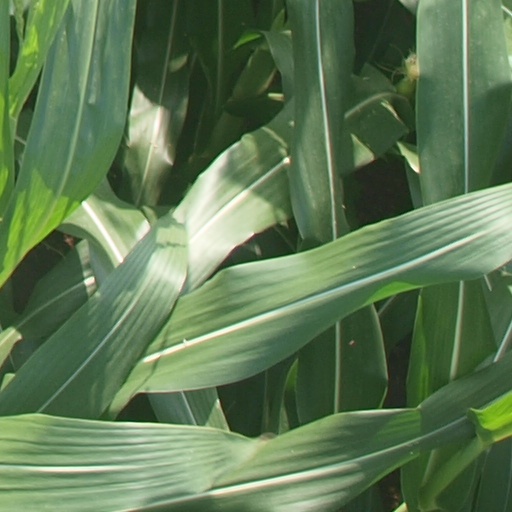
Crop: maize; corn